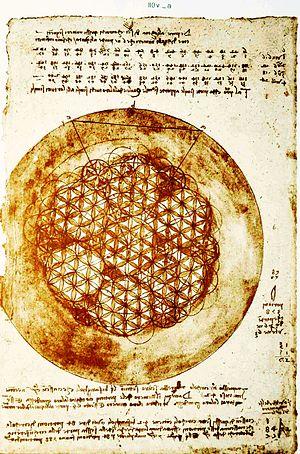
La fleur de vie est une figure géométrique composée d'une juxtaposition de plusieurs cercles égaux, reliés centre-à-centre. Cette figure, utilisée comme un motif décoratif depuis des temps immémoriaux, forme un modèle semblable à une fleur avec une structure hexagonale symétrique.